Cohoba

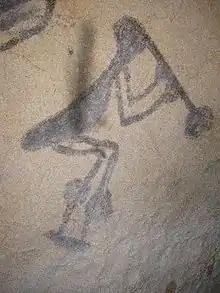
A pictograph depicting cohoba located in the Pomier Caves

Cohoba is a Taíno transliteration for a ceremony in which the ground seeds of the "cojóbana" tree ("Anadenanthera" spp.) were used as a snuff via a Y-shaped snuff tube. Use of this substance produced a visionary or entheogenic effect. The "cojóbana" tree is believed by some to be "Anadenanthera peregrina" although it may have been a generalized term for psychotropics, including the quite toxic "Datura" and related genera (Solanaceae). The corresponding ceremony using "cohoba"-laced tobacco is transliterated as "cojibá". This was said to have produced the sense of a visionary journey of the kind associated with the practice of shamanism.